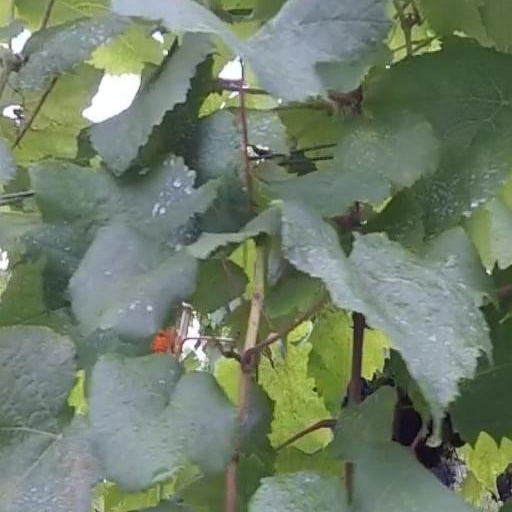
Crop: grape